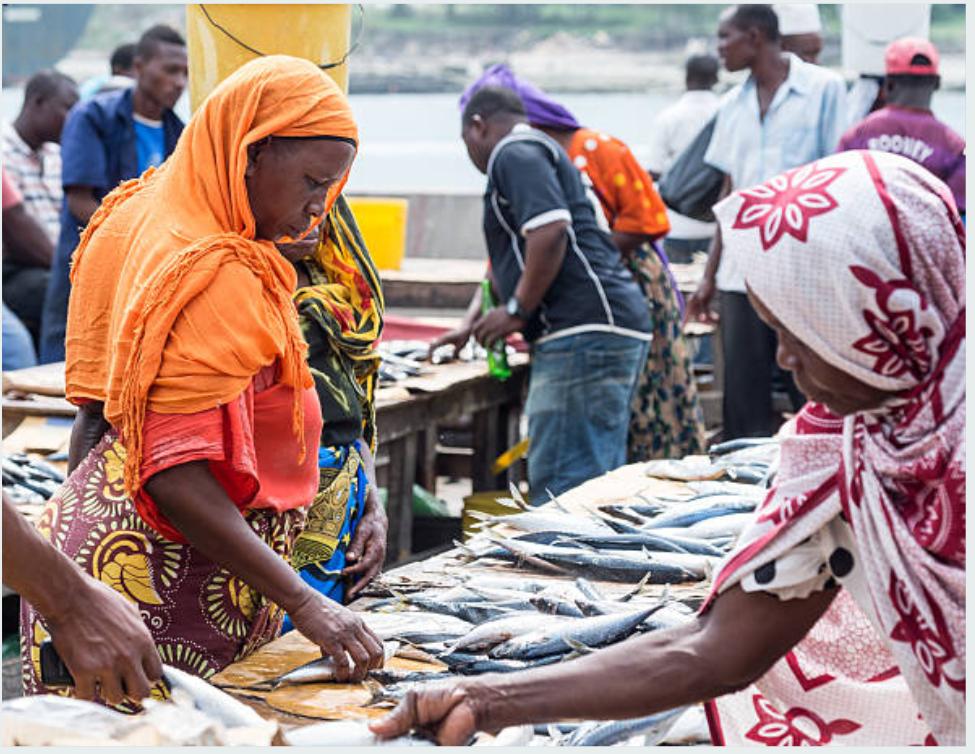
Soko hili linaashiria muuzaji wa samaki mama aliyevalia rangi ya machungwa dera na rangi ya nyekundu na amefunga leso anachagua samaki atakao uza pia kuna mwenzake apo kando anayeuzia watu.